The Talking Mother Goose

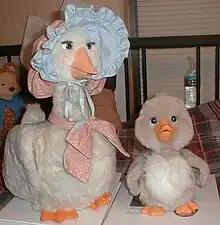
Worlds of Wonder's Mother Goose & Hector

The Talking Mother Goose was an animated character toy created by Alchemy II and released by Worlds of Wonder in 1986.